Eduardo Avaroa Andean Fauna National Reserve

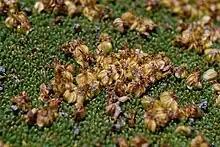
Yareta ("Azorella compacta"), which may live up to 3,000 years, is used as firewood fuel.

Quetena Chico, founded in the 1920s, has a population 520, while Quetena Grande, founded shortly thereafter, is the smaller of the two and has a population of 180. Although the inhabitants are of Quechua descent, their primary language is Spanish. Health care and schooling were unavailable until the 1990s, while electricity and potable water systems were also unavailable at least until 2005. Near Quetena Chico, there are some archaeological remains, "jaranas" (stone huts), "tambos" (trail markers), rock paintings, and a ceremonial site lying in a depression between two volcanoes. Atulcha (or Chullpares), is an archeological site with mummies in a cave on Tunupa Volcano.